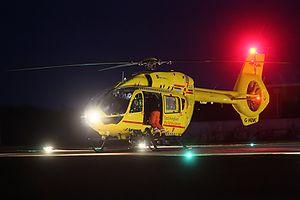
Au Royaume-Uni, les services médicaux aériens sont fournis par un ensemble d'organisations, exploitant des hélicoptères ou des aéronefs à voilure fixe pour faire face à des urgences médicales, et assurant le transport des patients vers, depuis ou entre des centres de soins. Ces ambulances aériennes remplissent à la fois les fonctions des services médicaux d'urgence et le transport des patients entre des centres spécialisés ou dans le cadre d'opérations de rapatriement.